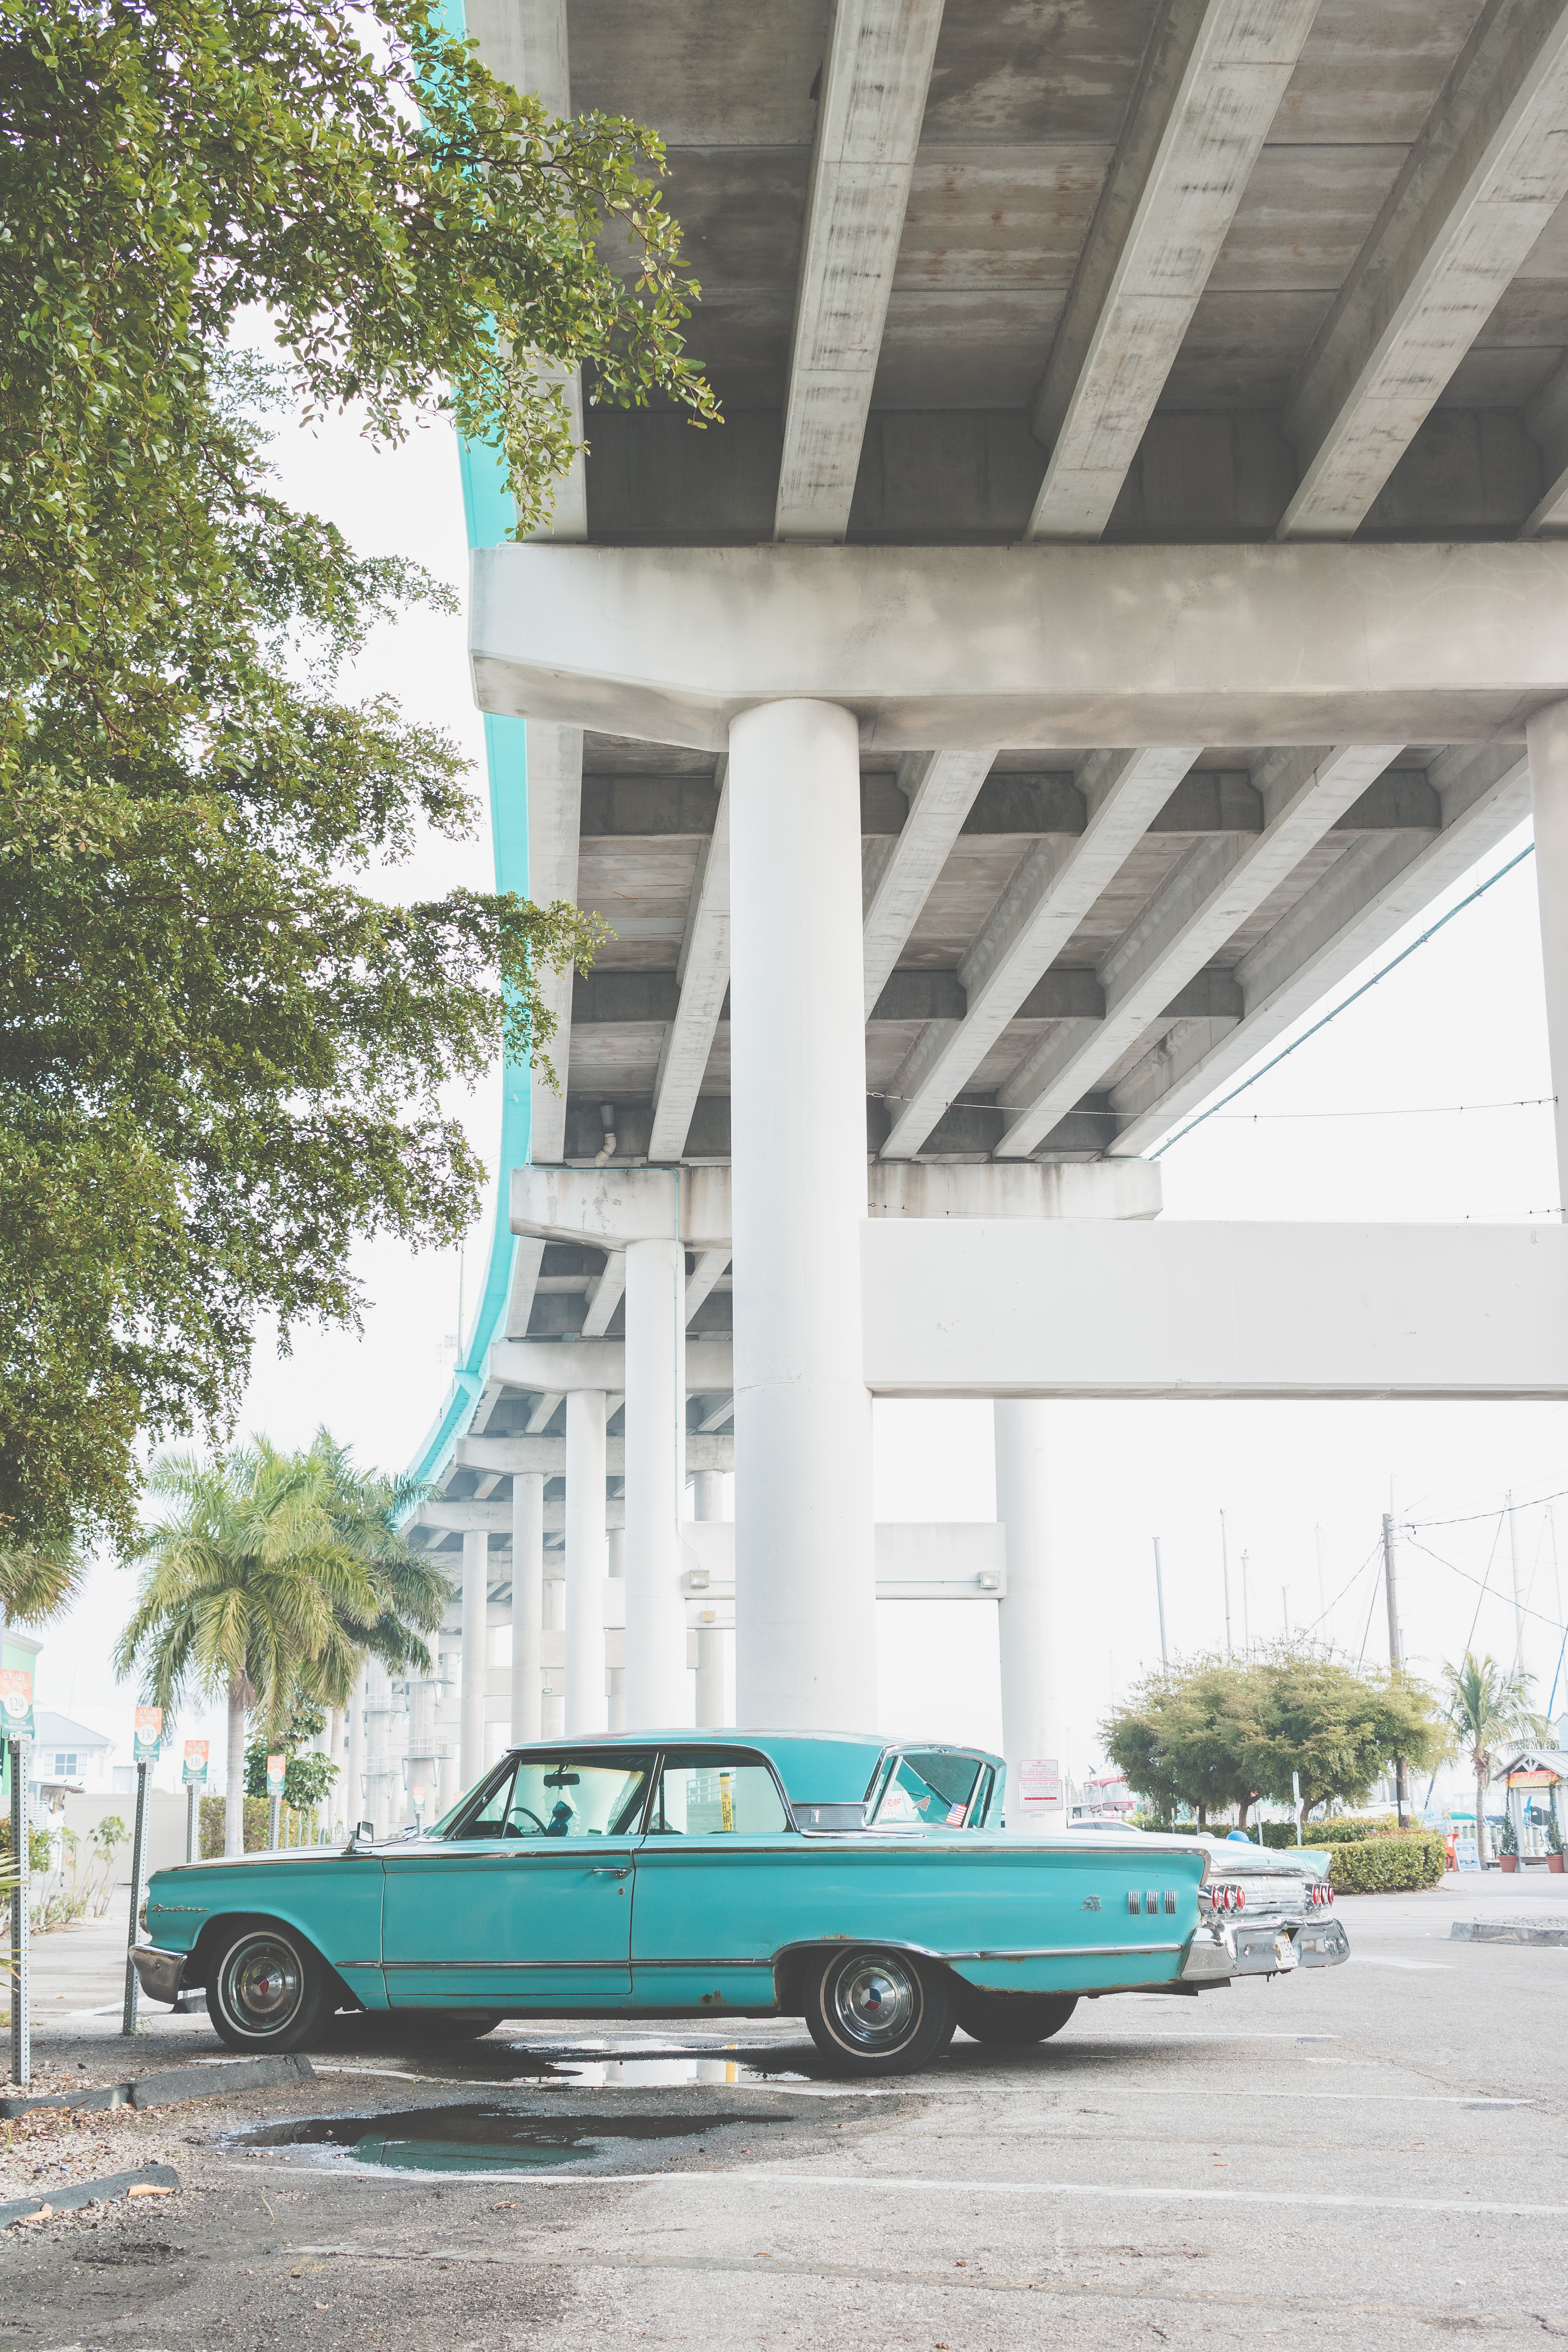
architecture, car, vintage, automobile, home, overpass, transport, vehicle, facade, public transport, underpass